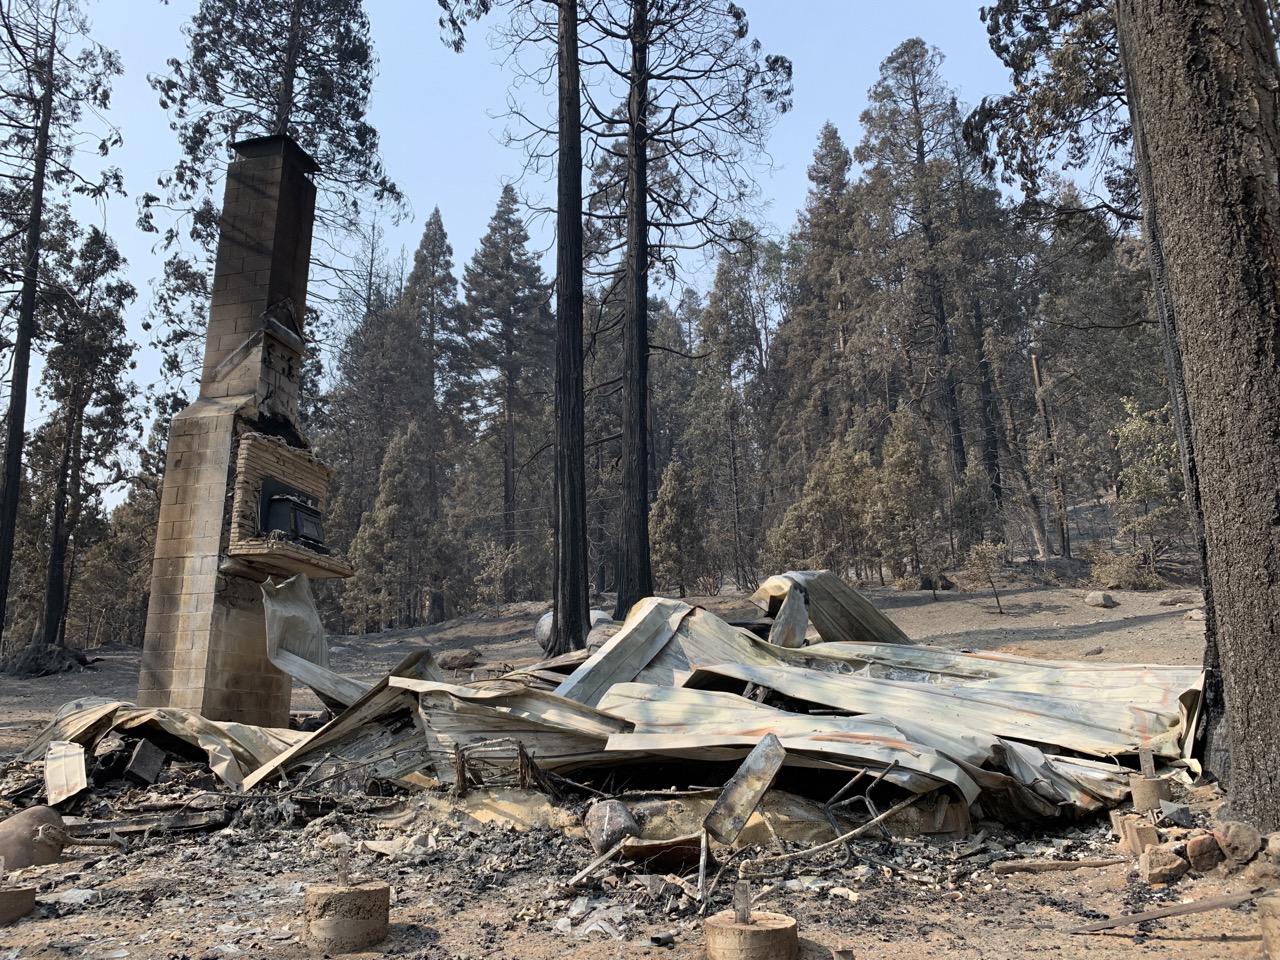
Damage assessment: destroyed